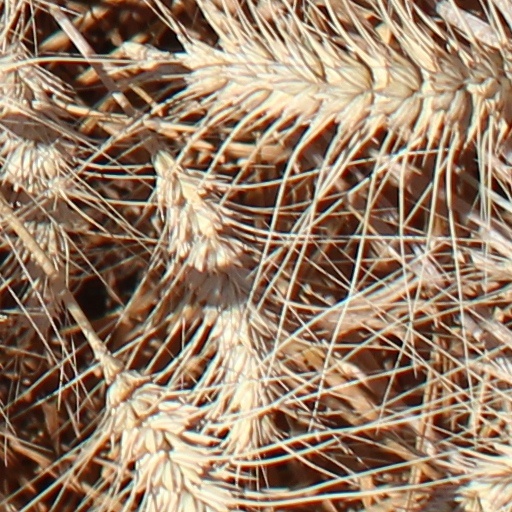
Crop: wheat